Jennow House

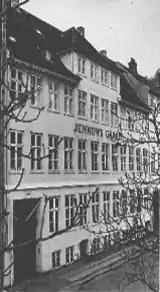
Vintage photo of the Jennow House

The property was listed as No. 52 in the new cadastre of 1806. It was at that time owned by caotain and brewer Christian Aars.